Nuñez Point

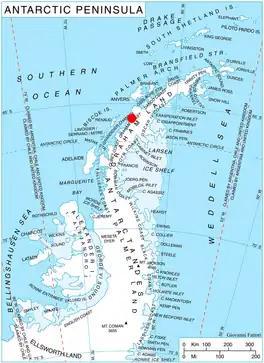
Location of Barison Peninsula on Graham Coast, Antarctic Peninsula.

Nuñez Point is a point forming the west extremity of Takaki Promontory on Barison Peninsula on Graham Coast, Graham Land, in Antarctica. Discovered by the French Antarctic Expedition, 1903–05, and named by Charcot for Captain Nuñez, Argentine Navy.